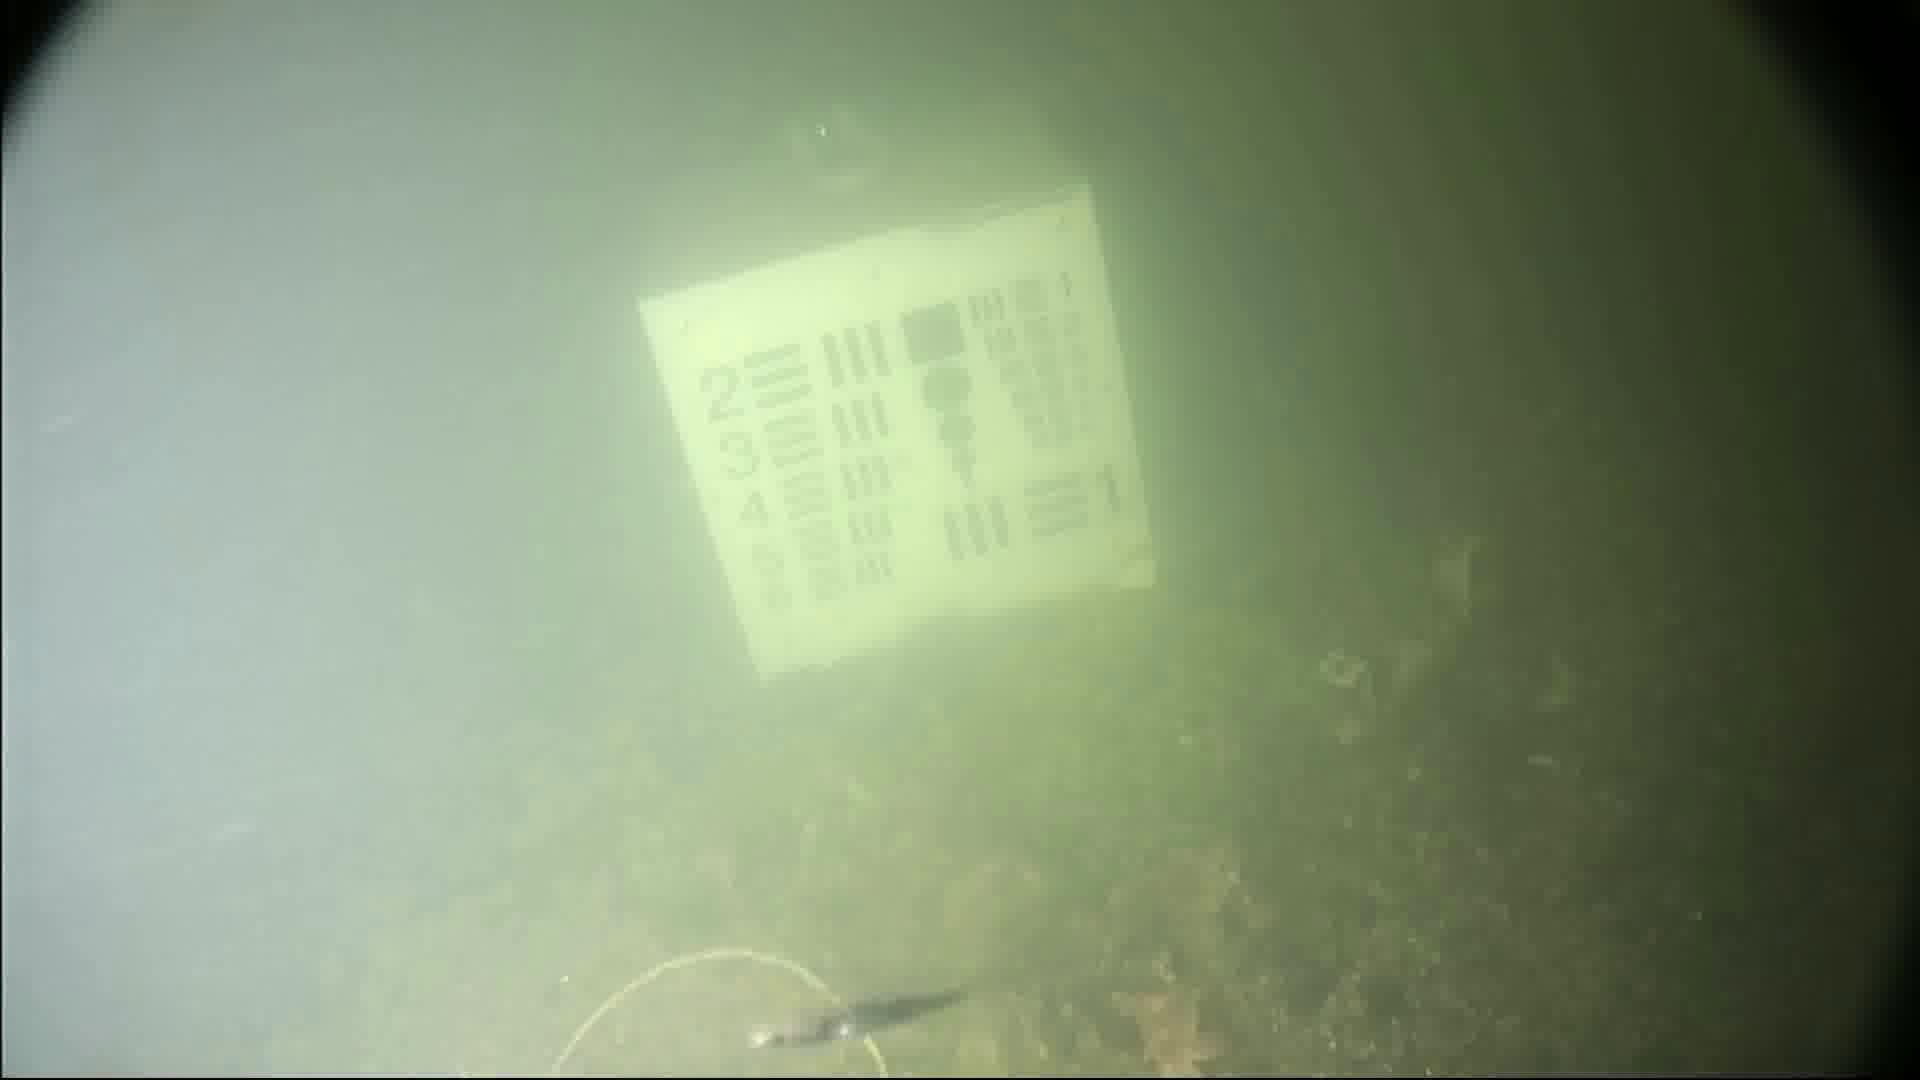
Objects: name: small_fish
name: starfish